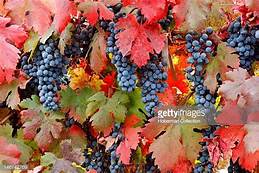
Label: Grapes